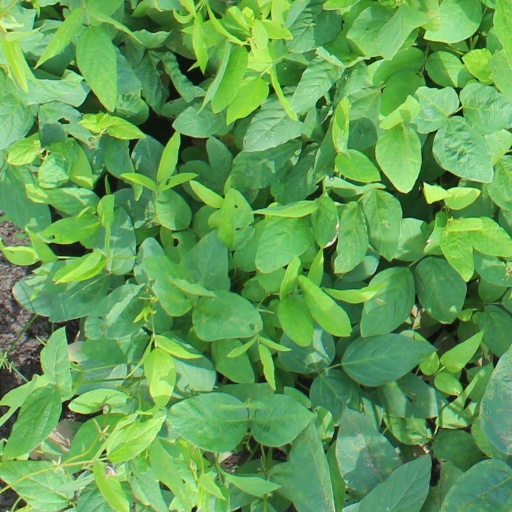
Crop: soybean